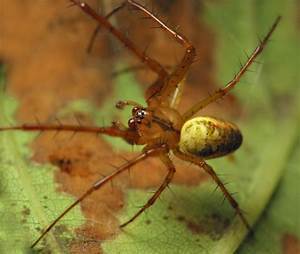
Label: ragno